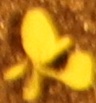
Label: Palmer Amaranth